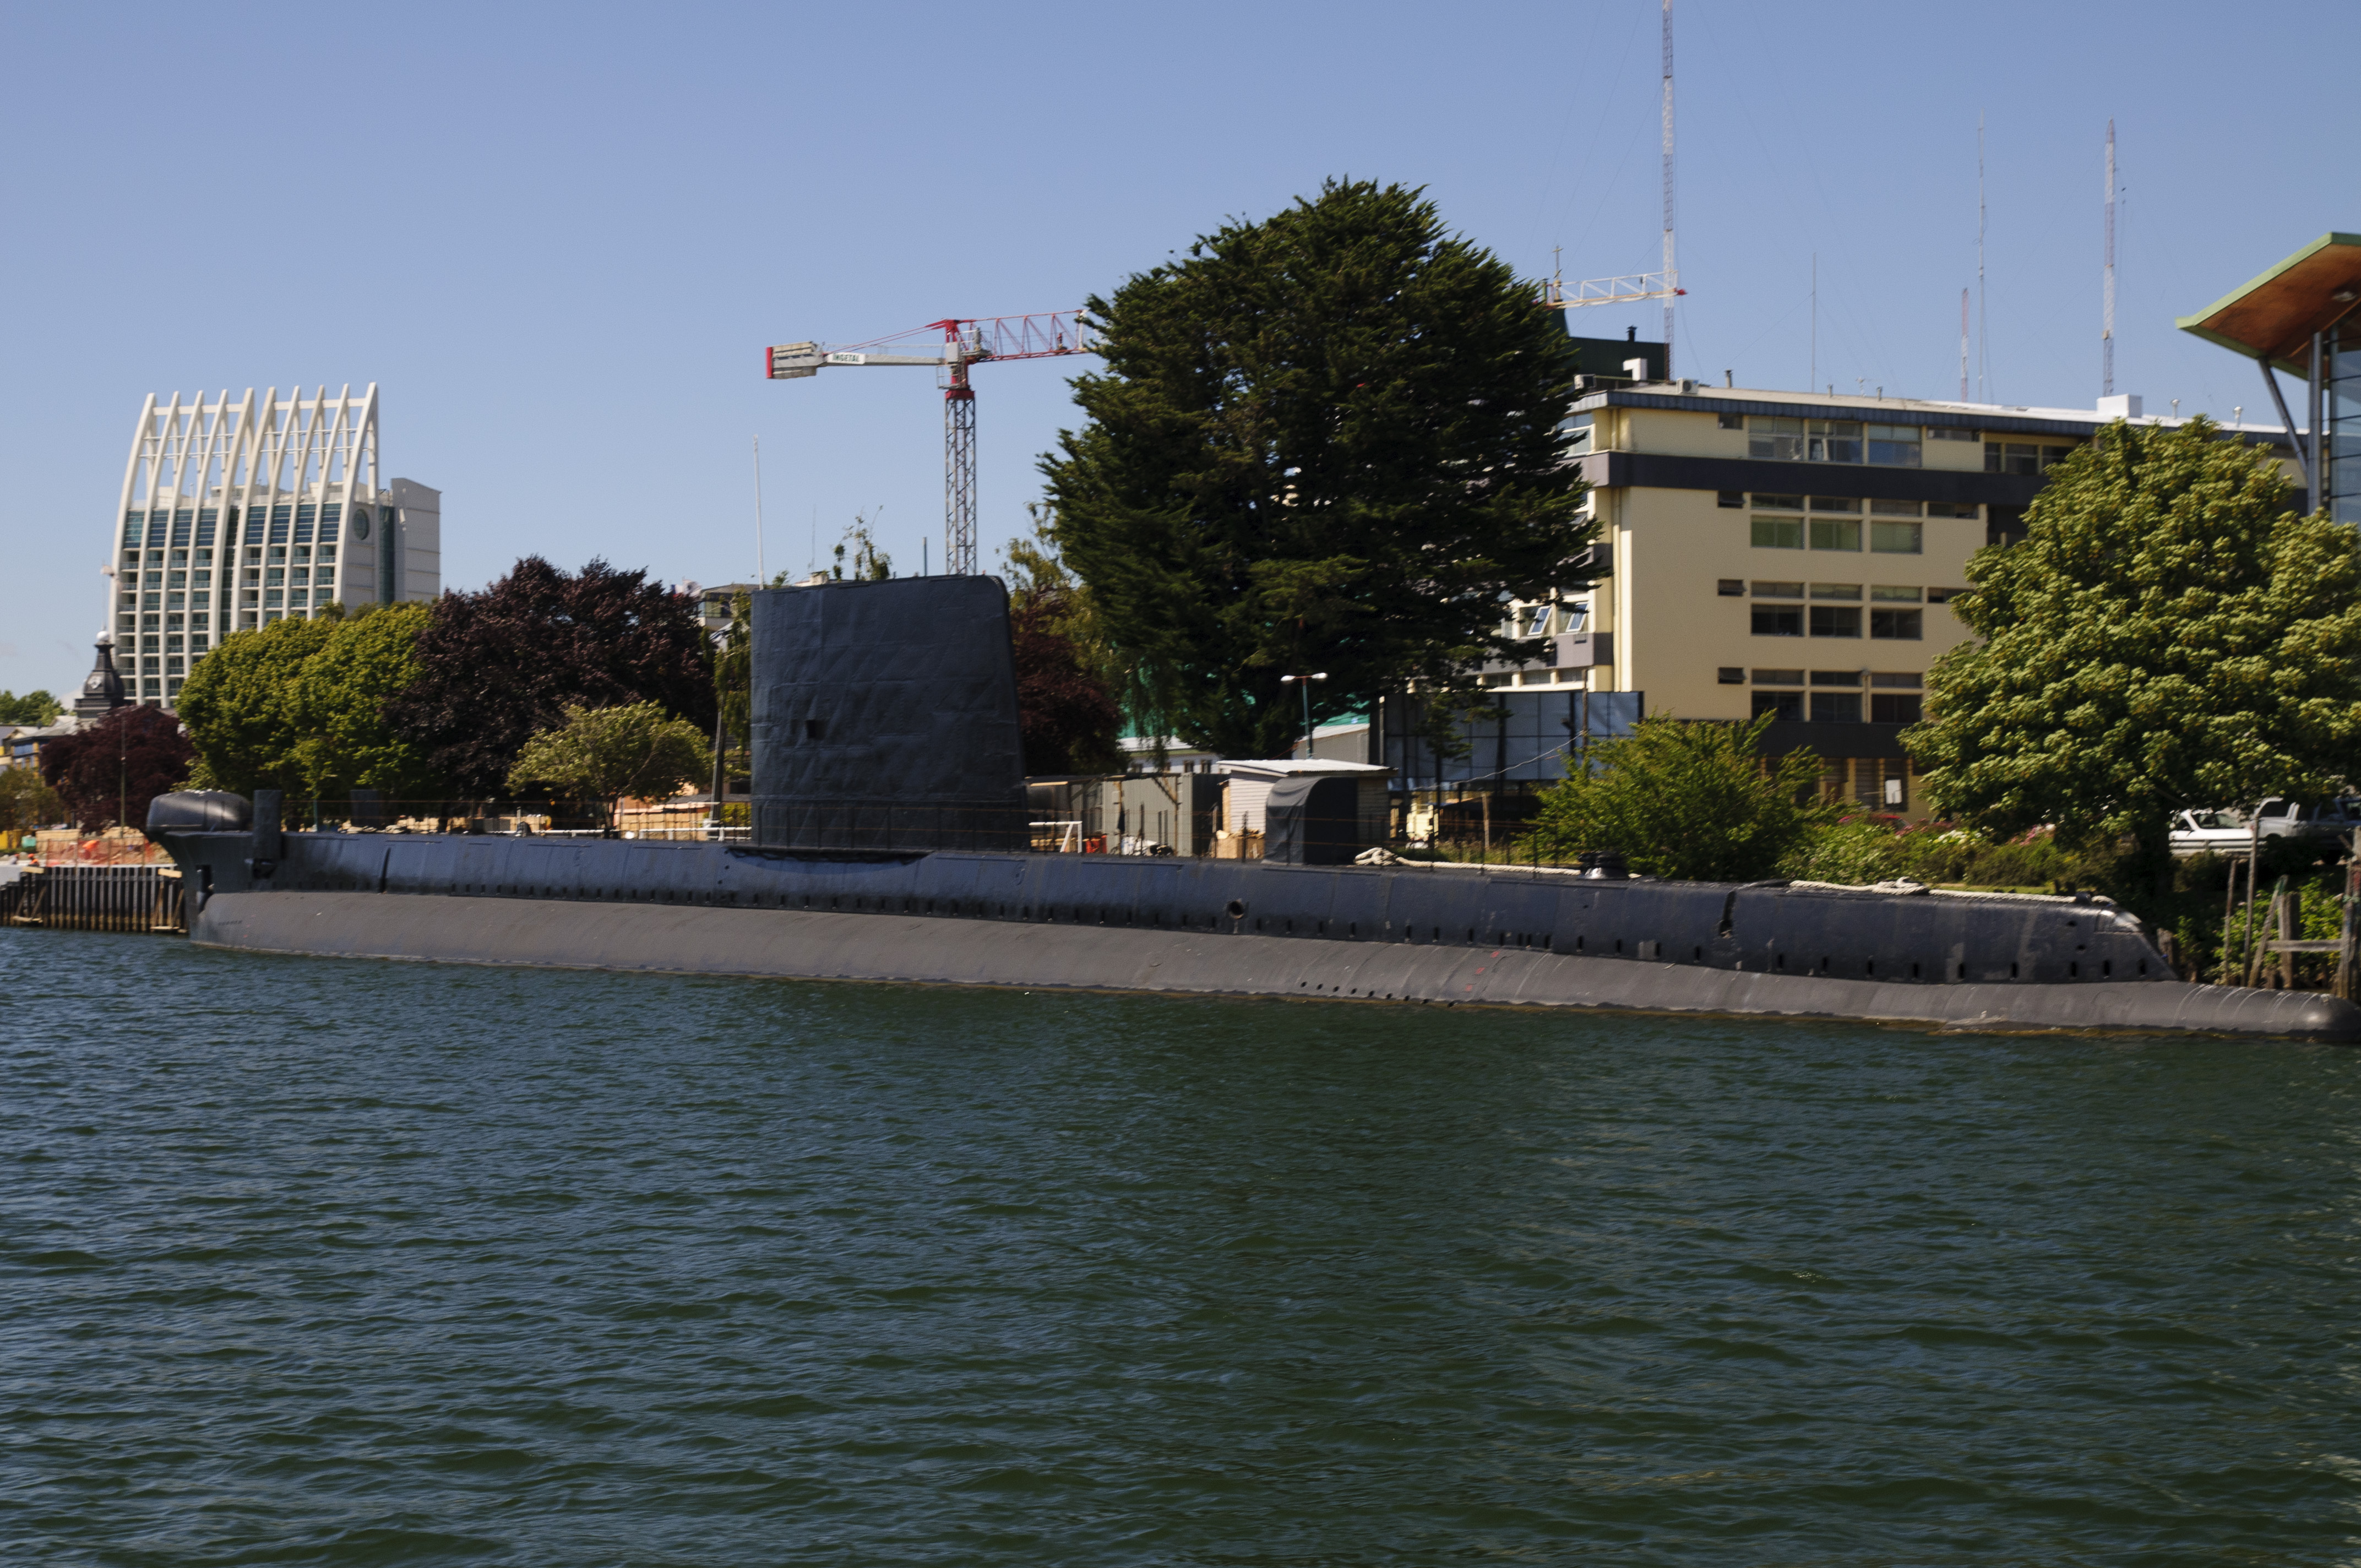
dock, downtown, bay, marina, nikon, waterway, chile, d300